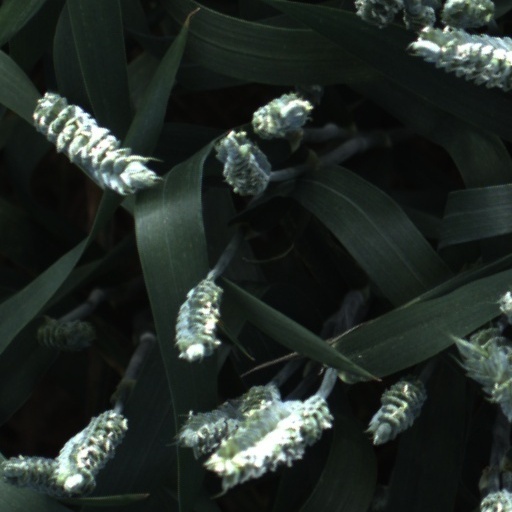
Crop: wheat